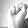
ASL letter: S